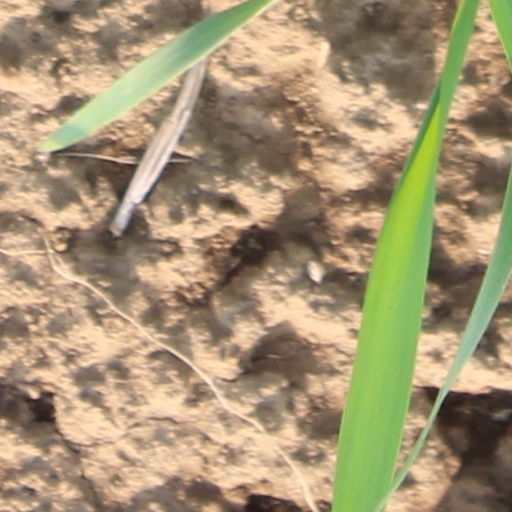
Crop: wheat